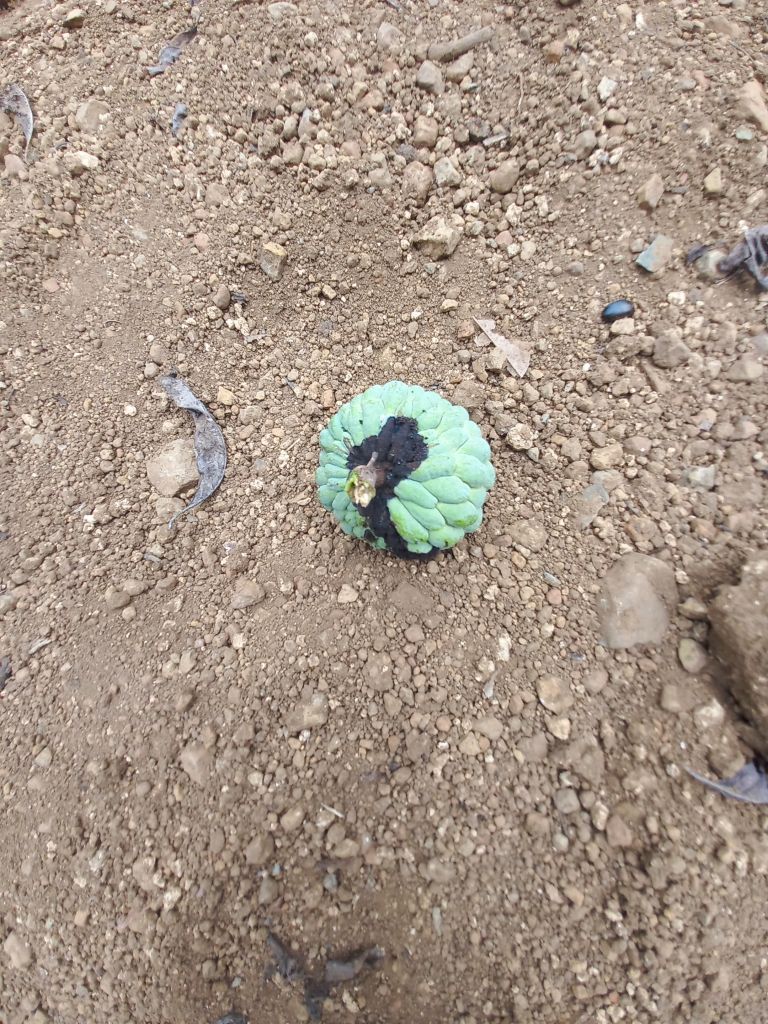
Disease label: Diplodia Rot